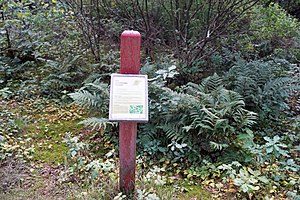
Vådbundsarboretet
Infotavle i vådbundsarboret
Vådbunds-arboret infotavle
Vådbundsarboretet er et 14 hektar stort arboret, der specialicerer sig i træer og buske der fortrinsvis vokser, eller kan trives, på fugtig og våd bund i alle jordens tempererede egne. Arboretet ligger i det sydlige Silkeborg lige syd for ferskvandscenteret AQUA i området ned mod Vejlsø og Brassø, og over til Remstrup Å.